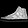
Label: Sneaker